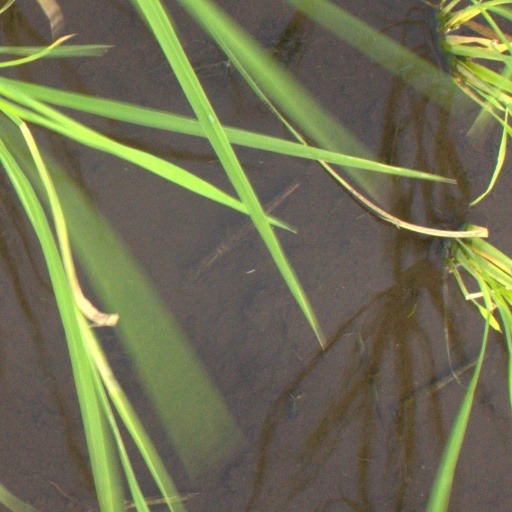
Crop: rice